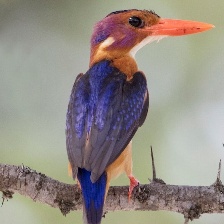
Species: PYGMY KINGFISHER
Scientific name: ISPIDINA PICTA